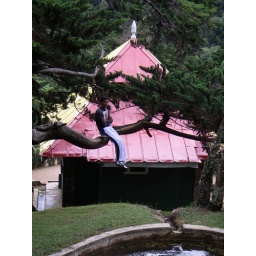
BG boy in tree